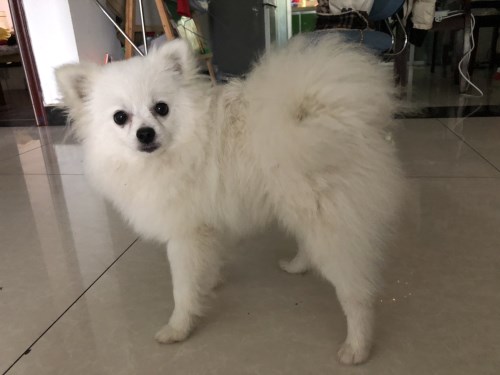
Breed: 1936-n000005-Pomeranian